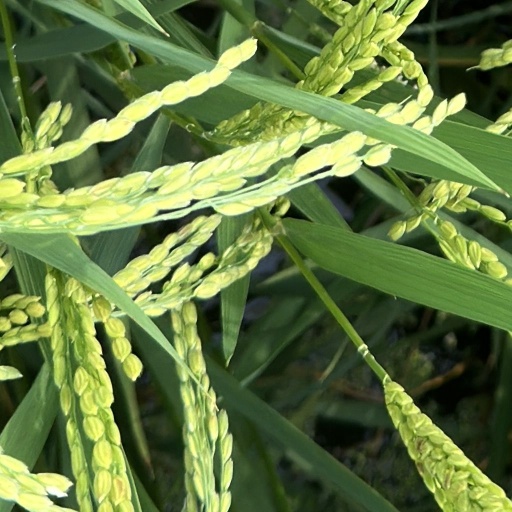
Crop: rice